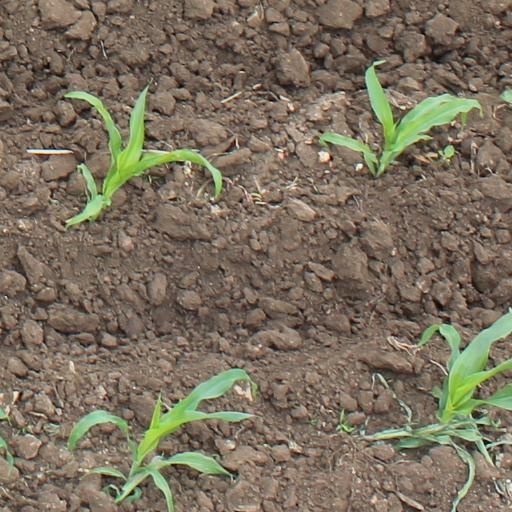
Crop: maize; corn